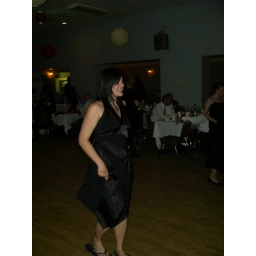
Little Miss Tough girl looks pretty damn good in a dress ... dddddddaaaaaaaammmmmmmnnnnnn